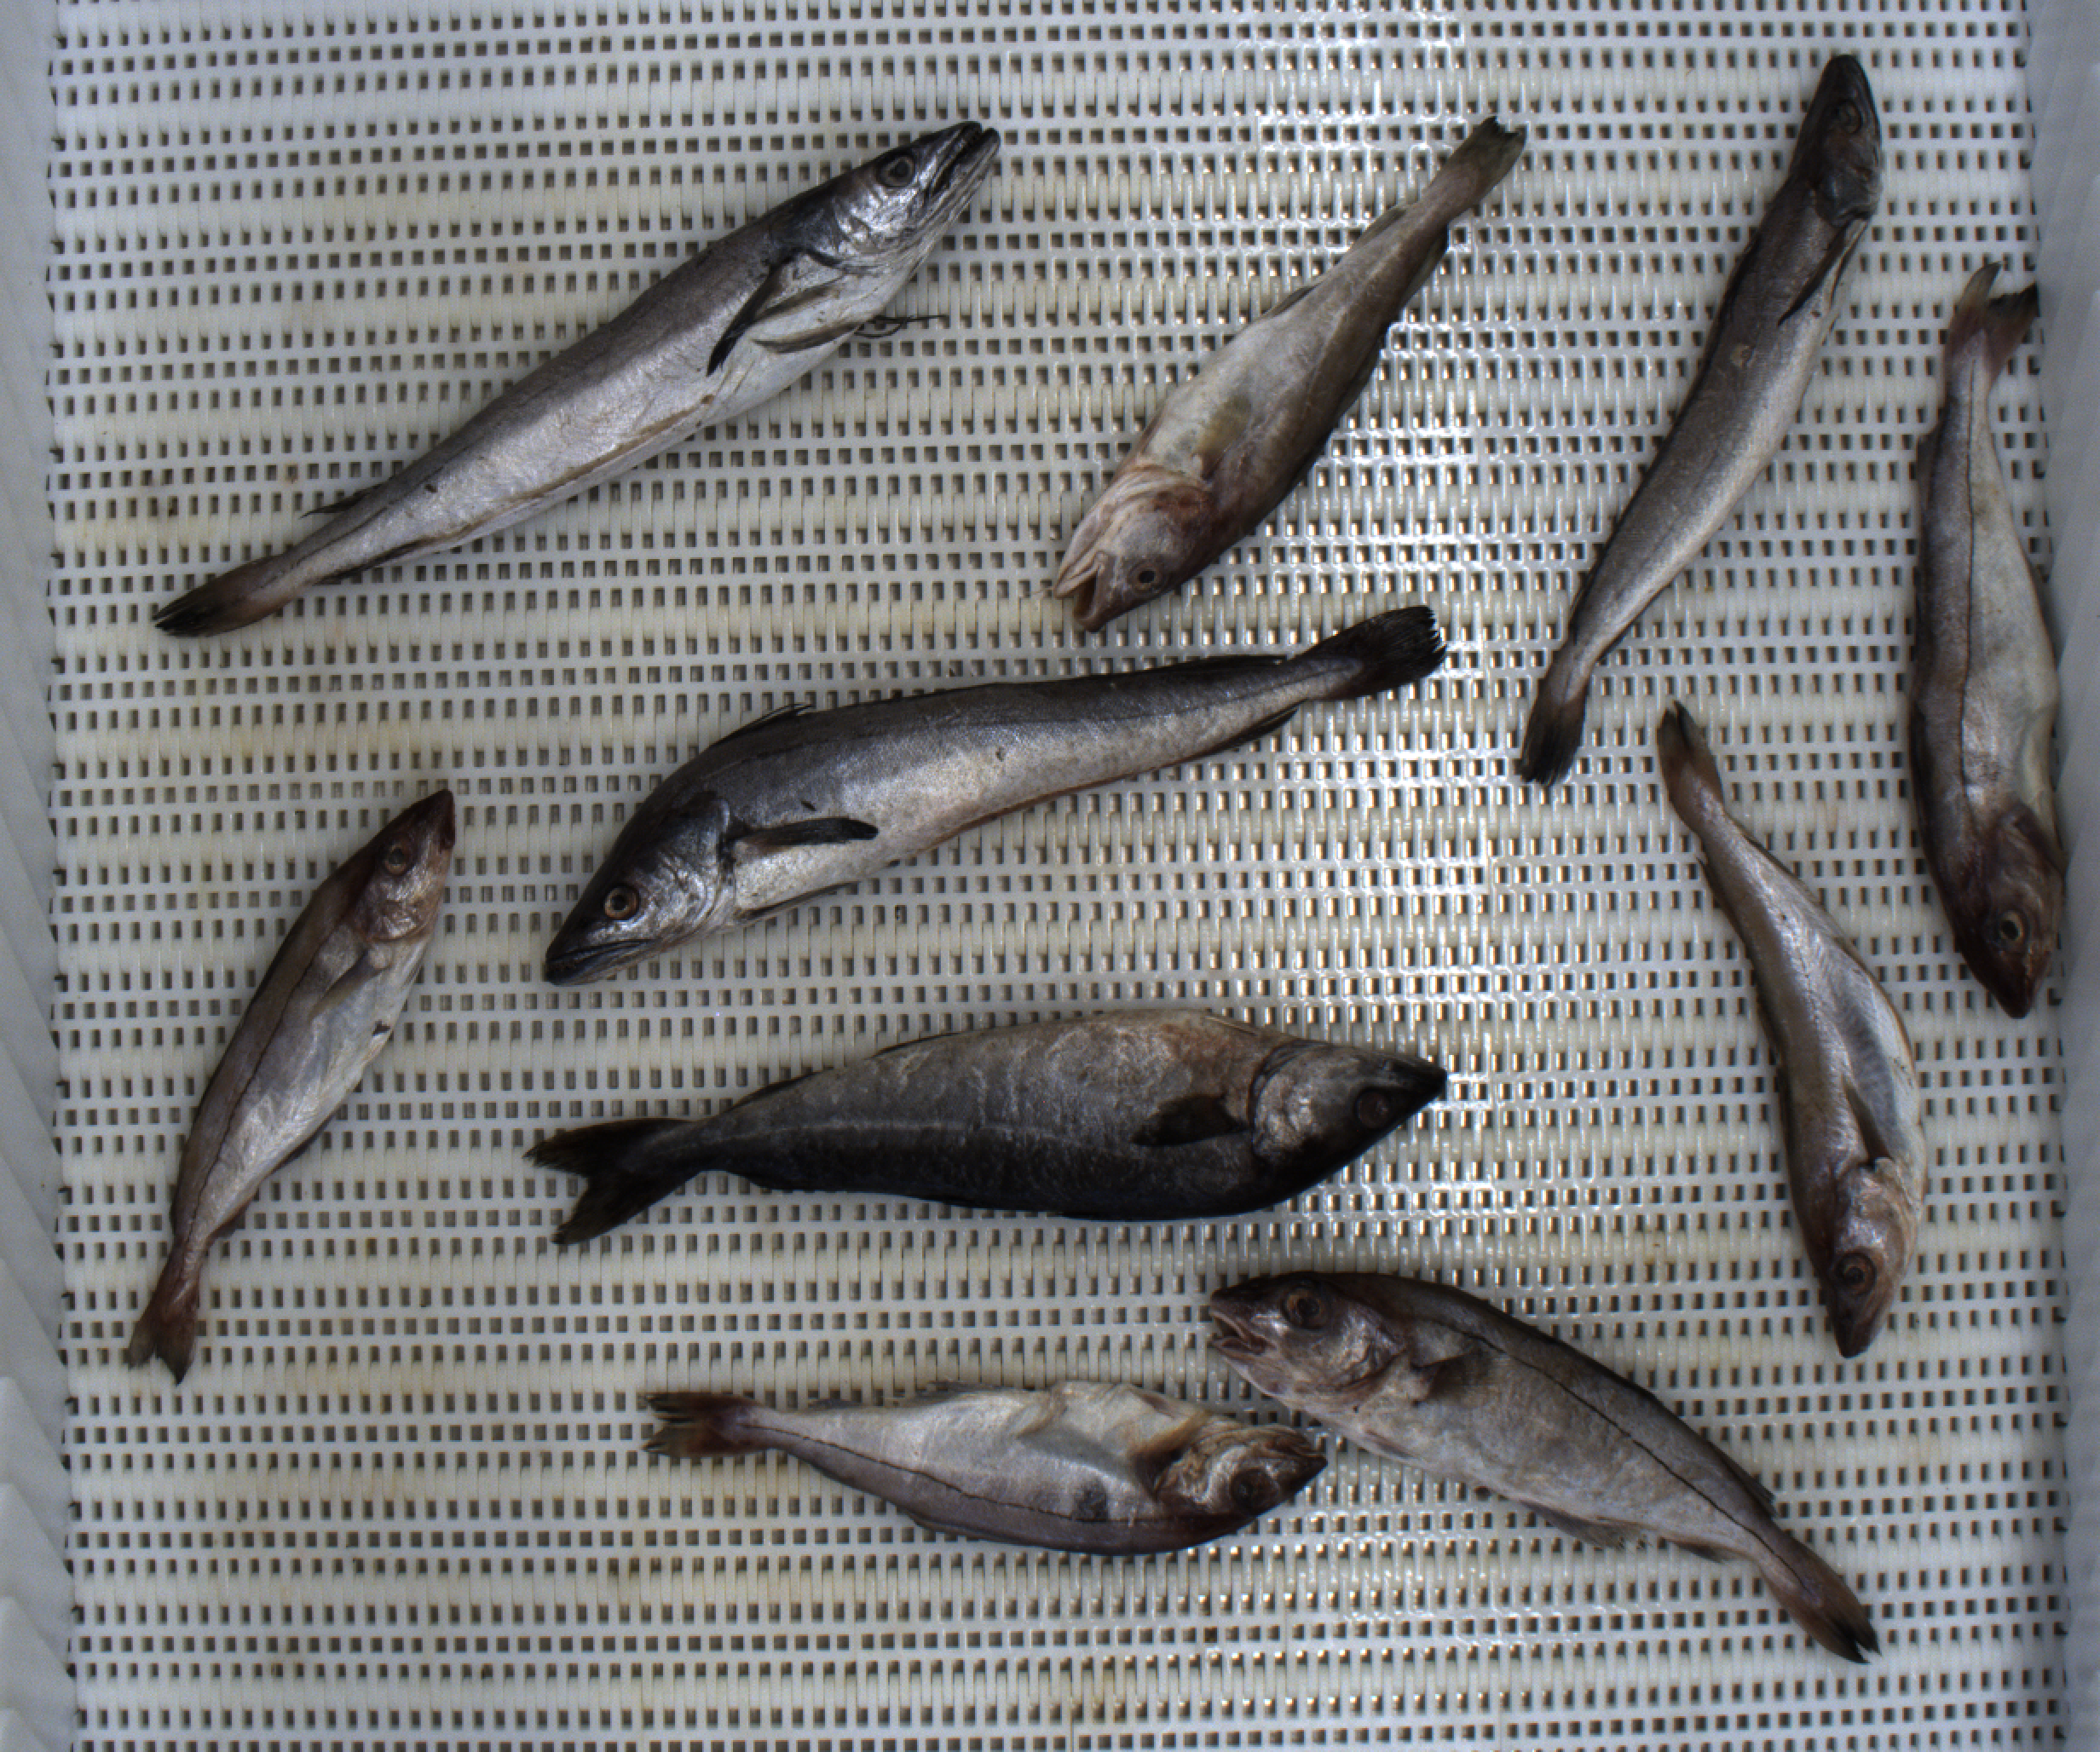
Total fish: 10
Cod: 1
Haddock: 4
Whiting: 1
Hake: 3
Horse mackerel: 0
Saithe: 1
Other: 0